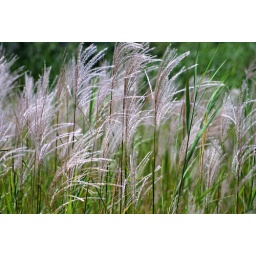
Various photographs of flora and fauna in the park, taken by myself and my son Kevin using my Nikon D60